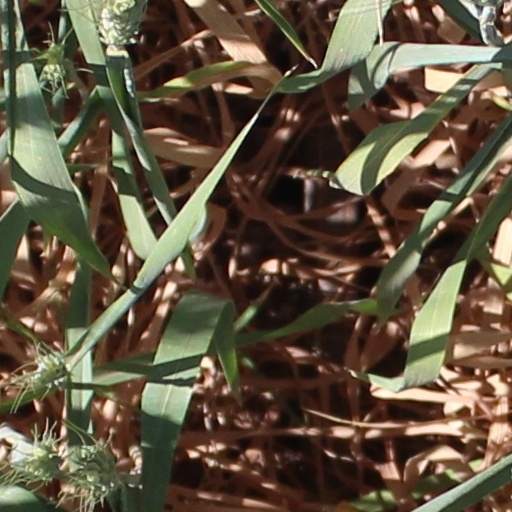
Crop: wheat